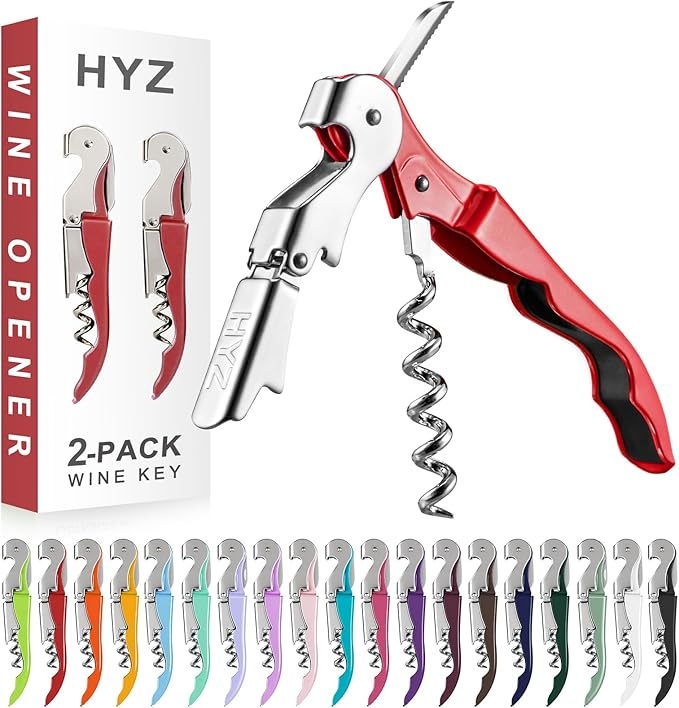
HYZ 2-Pack Wine Opener Waiter Corkscrew, Professional Wine Key for Servers, Bartender with Foil Cutter, Manual Wine Bottle Opener Double Hinged (Red)
About This MULTITOOL WINE OPENER: Made from 420 stainless steel and featuring a durable zinc alloy handle. It includes a classical double-hinged design that helps you pull the cork from the bottle with no effort. Featuring a built-in foil cutter and bottle cap opener, everything you need to open a bottle of wine or beer is conveniently and easily available to you in one tool BUILD TO LAST: Thick, well-mounted, and not bendable worm can hold up well bottle after bottle for years FOR MOST CORK TYPES: This waiter corkscrew can handle an older, natural, fragile, or synthetic cork with ease COMPACT DESIGN: Small enough to fit in your palm, it's easy to pack for picnics, road trips, and travel SET OF 2 OPENERS: Each one comes in a single white box. Perfect for waiters, sommeliers, bartenders, and every wine enthusiast. Their well-packaged design also makes them a great gift item or party favor for any occasion for the wine lover Overview Material : Stainless Steel Color : Red Finish Type : Mirror Satin Brand : HYZ Item Weight : 0.33 Pounds Product Dimensions : 4.74"L x 0.1"W Is Customizable : No Manufacturer : HYZ Number of Items : 2
Brand: HYZ
Category: Home & Garden > Kitchen & Dining > Barware > Corkscrews > Waiter's Corkscrews